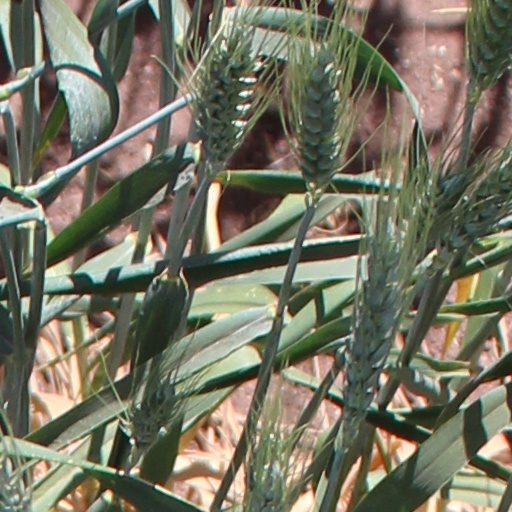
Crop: wheat